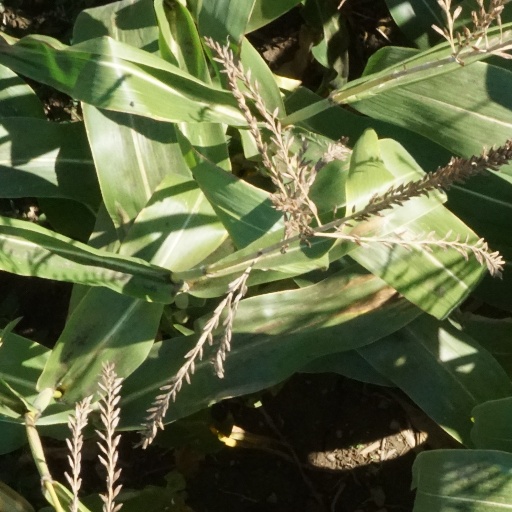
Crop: maize; corn